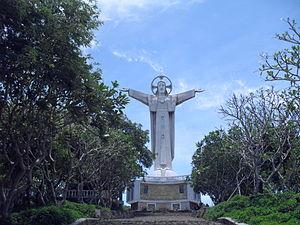
Statue géante of Christ à Vung Tau, Vietnam